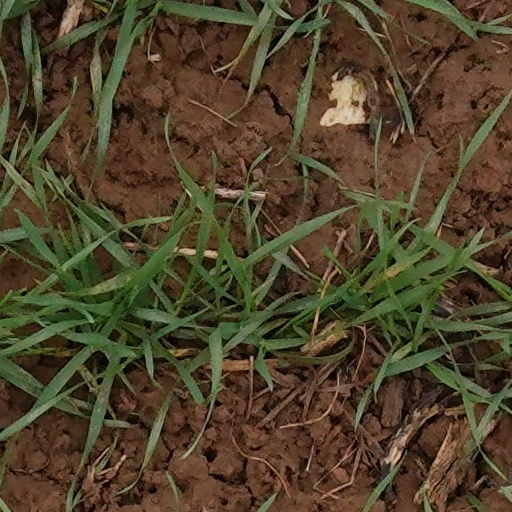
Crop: wheat